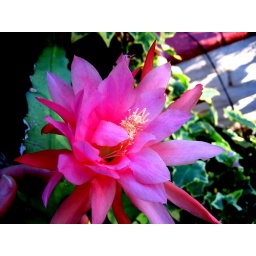
The cactus in the pot is flowering. There are about four flowers so far... pretty cool.